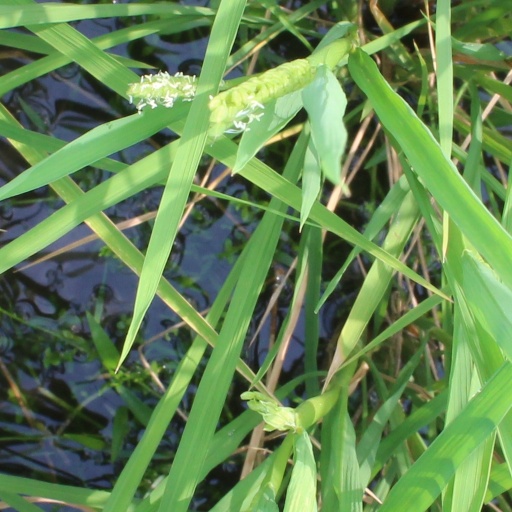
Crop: rice